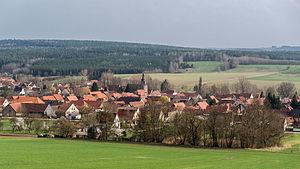
Tonndorf est une municipalité allemande du land de Thuringe, dans l'arrondissement du Pays-de-Weimar, au centre de l'Allemagne. En 2015, sa population est de 644 habitants.